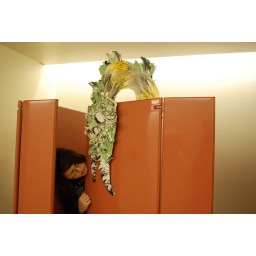
The bathroom dragon within the Communications building at Webster U. Bathroom Dragon (belongs to) m.ENGER